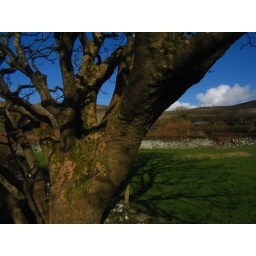
A tree's eye view of a ruined church near the coast in Dingle, Ireland.